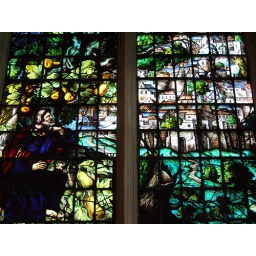
Jonah sitting under a fabulous gourd surveying city of Nineveh, by Abraham van Linge, 1630's - detail